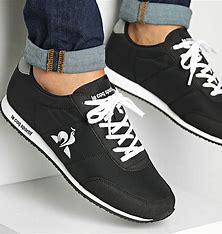
Brand: Le
Model: Coq Sportif 100